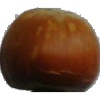
Label: nut_forest